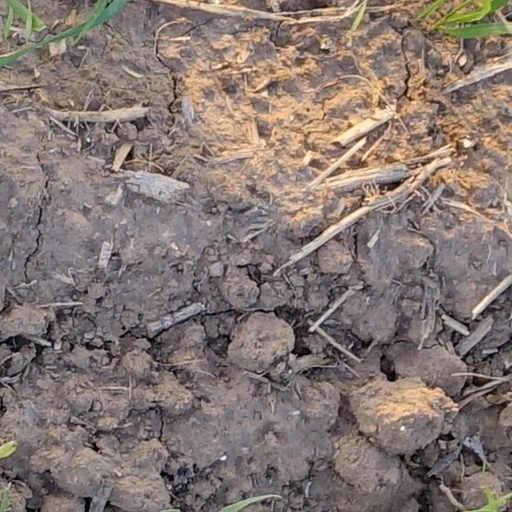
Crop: wheat